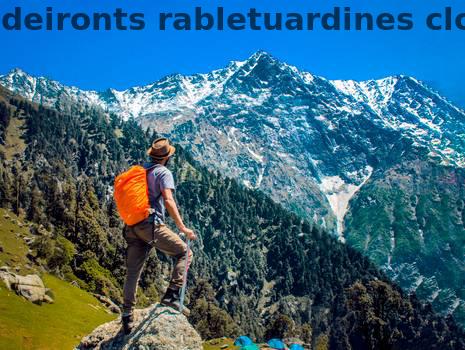
Label: Watermark